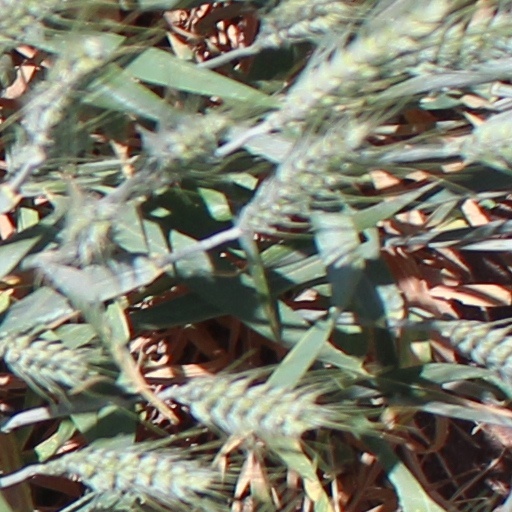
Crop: wheat